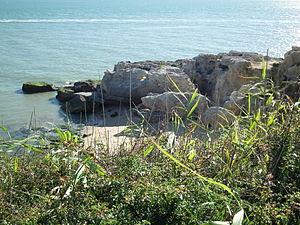
Crique à Saint-Georges-de-Didonne
Saint-Georges-de-Didonne est une commune du Sud-Ouest de la France, située dans le département de la Charente-Maritime et la région Nouvelle-Aquitaine. Ses habitants sont appelés les Saint-Georgeais et les Saint-Georgeaises.